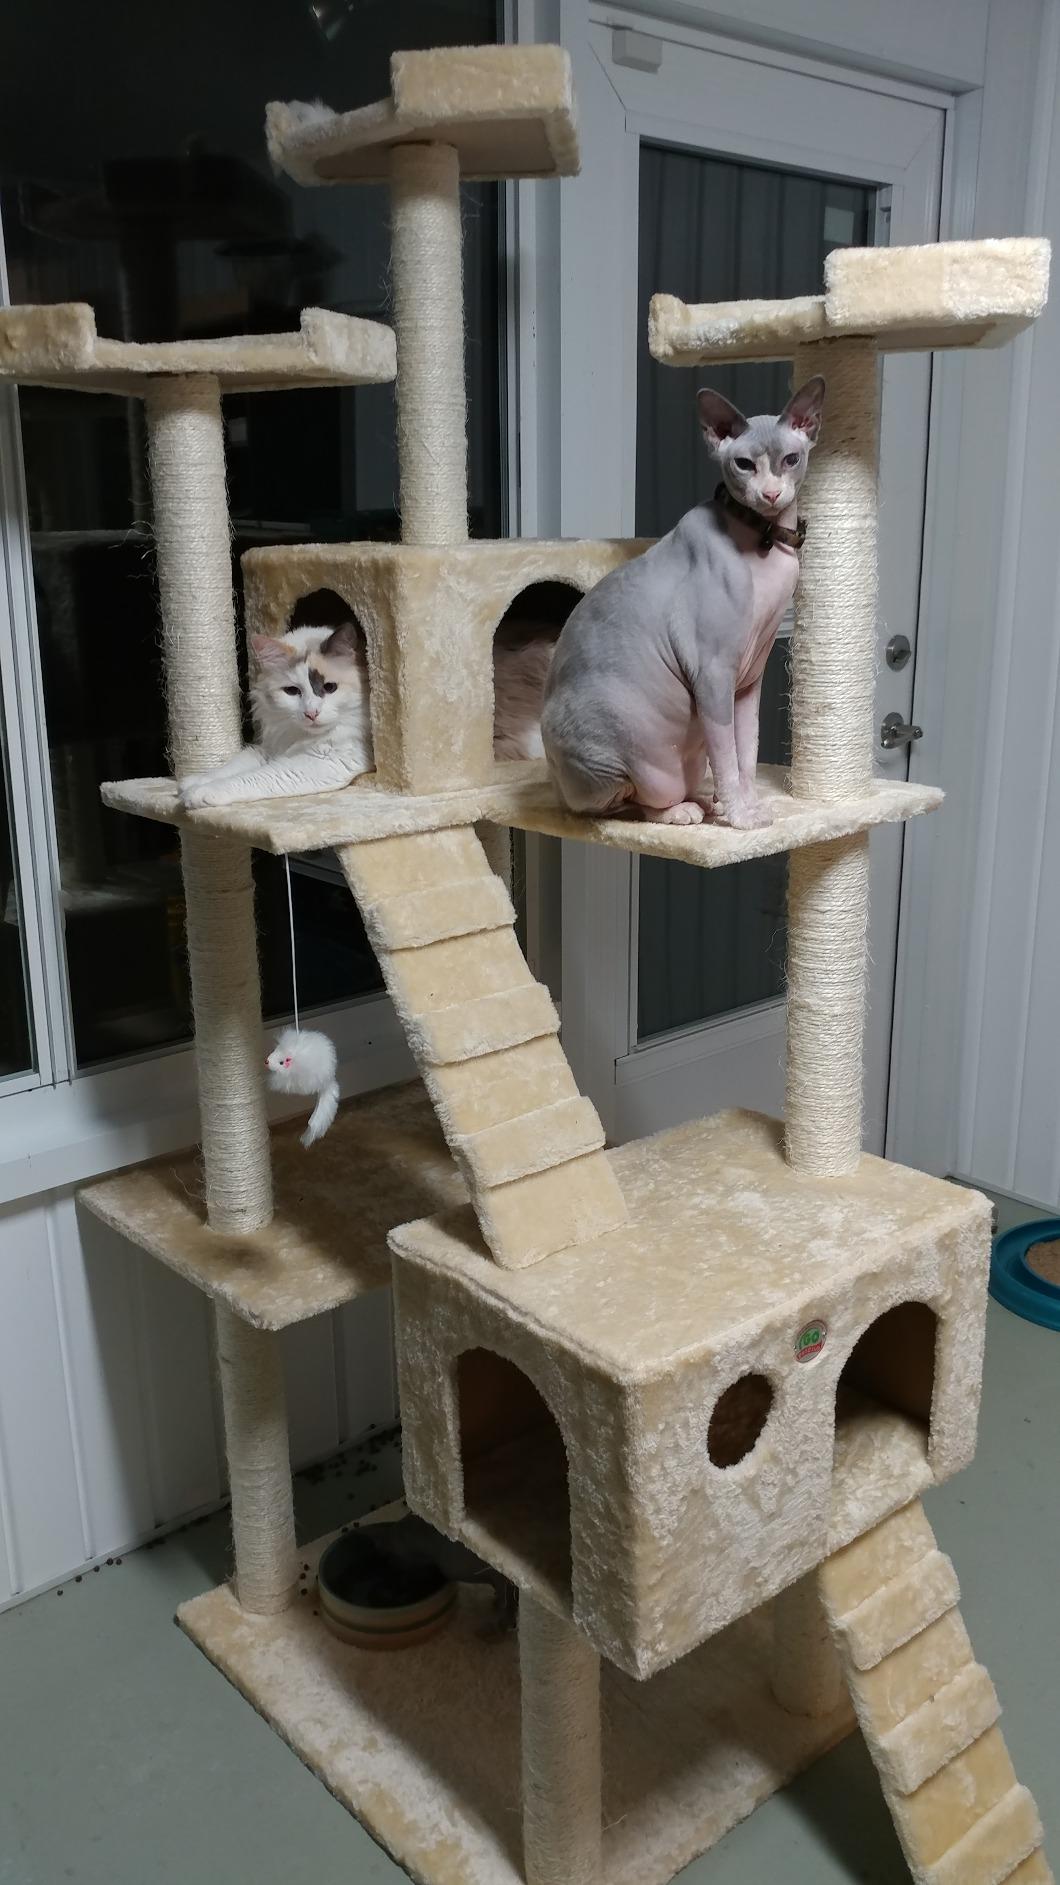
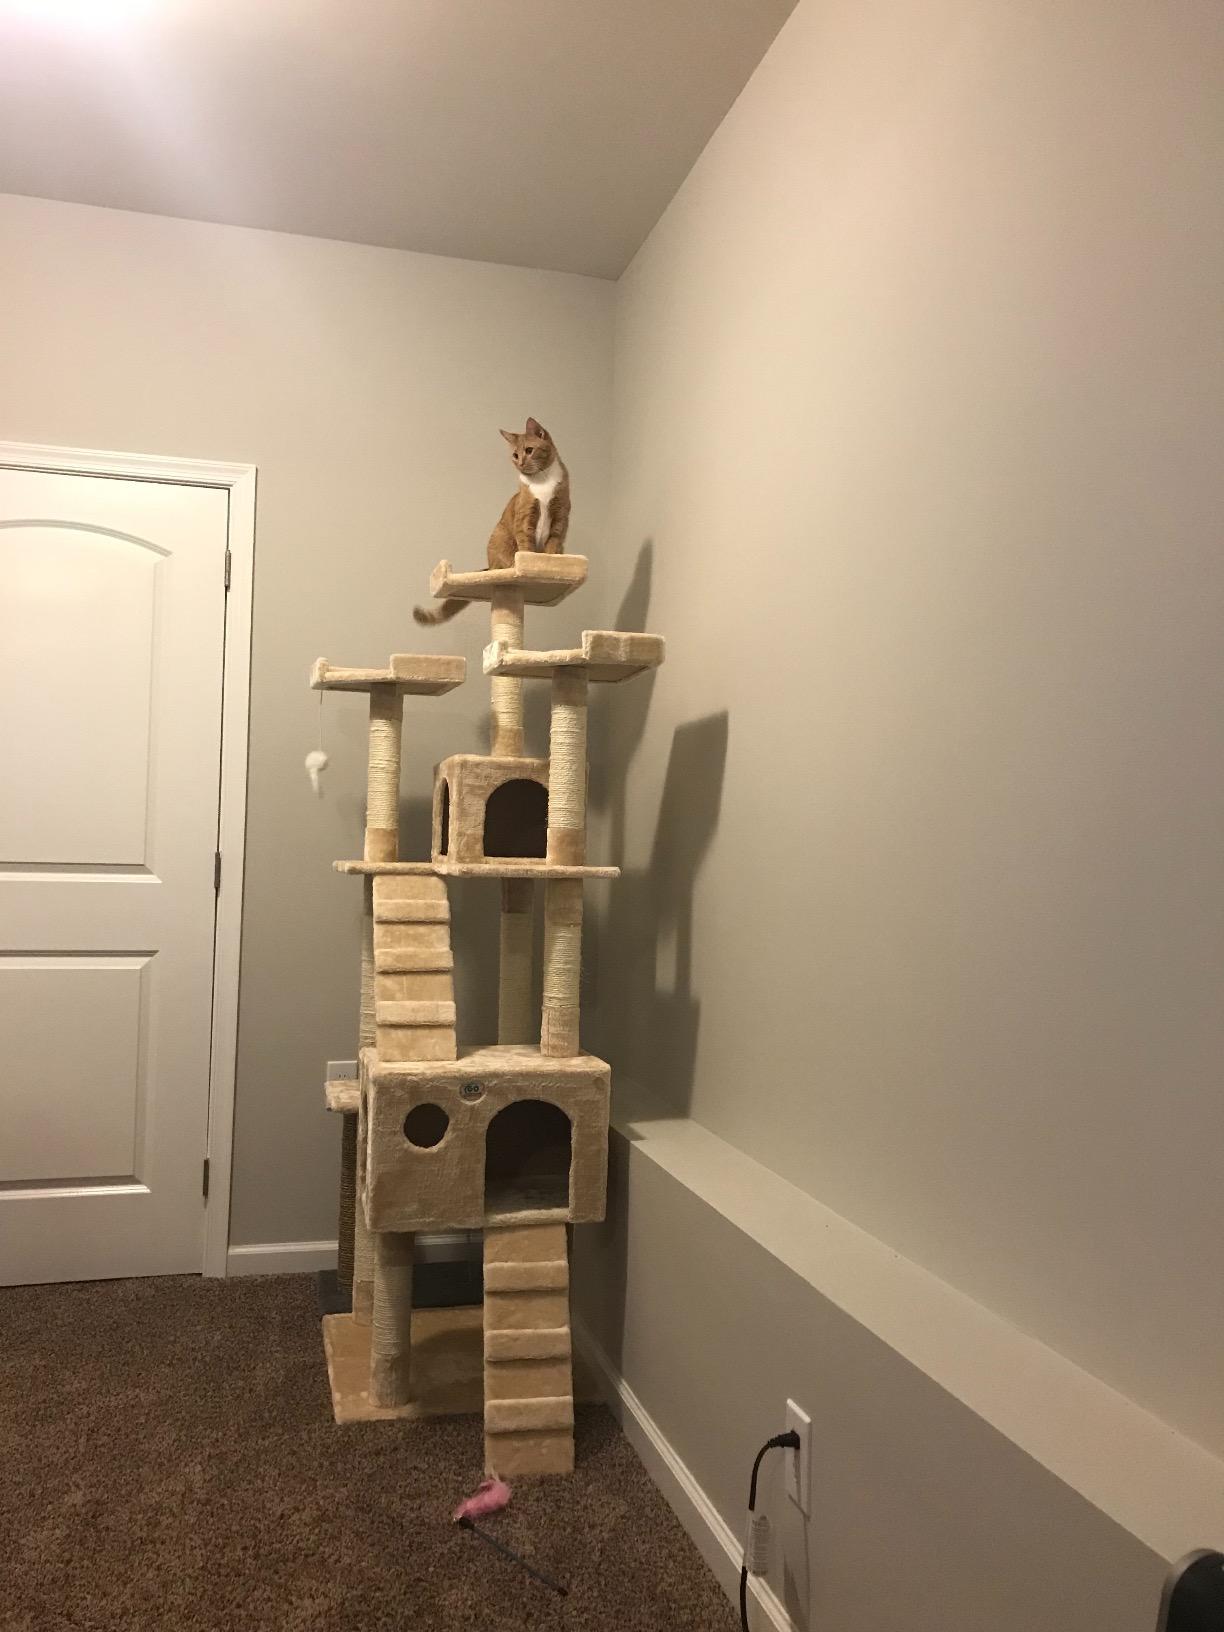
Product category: items_cat tree
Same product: yes